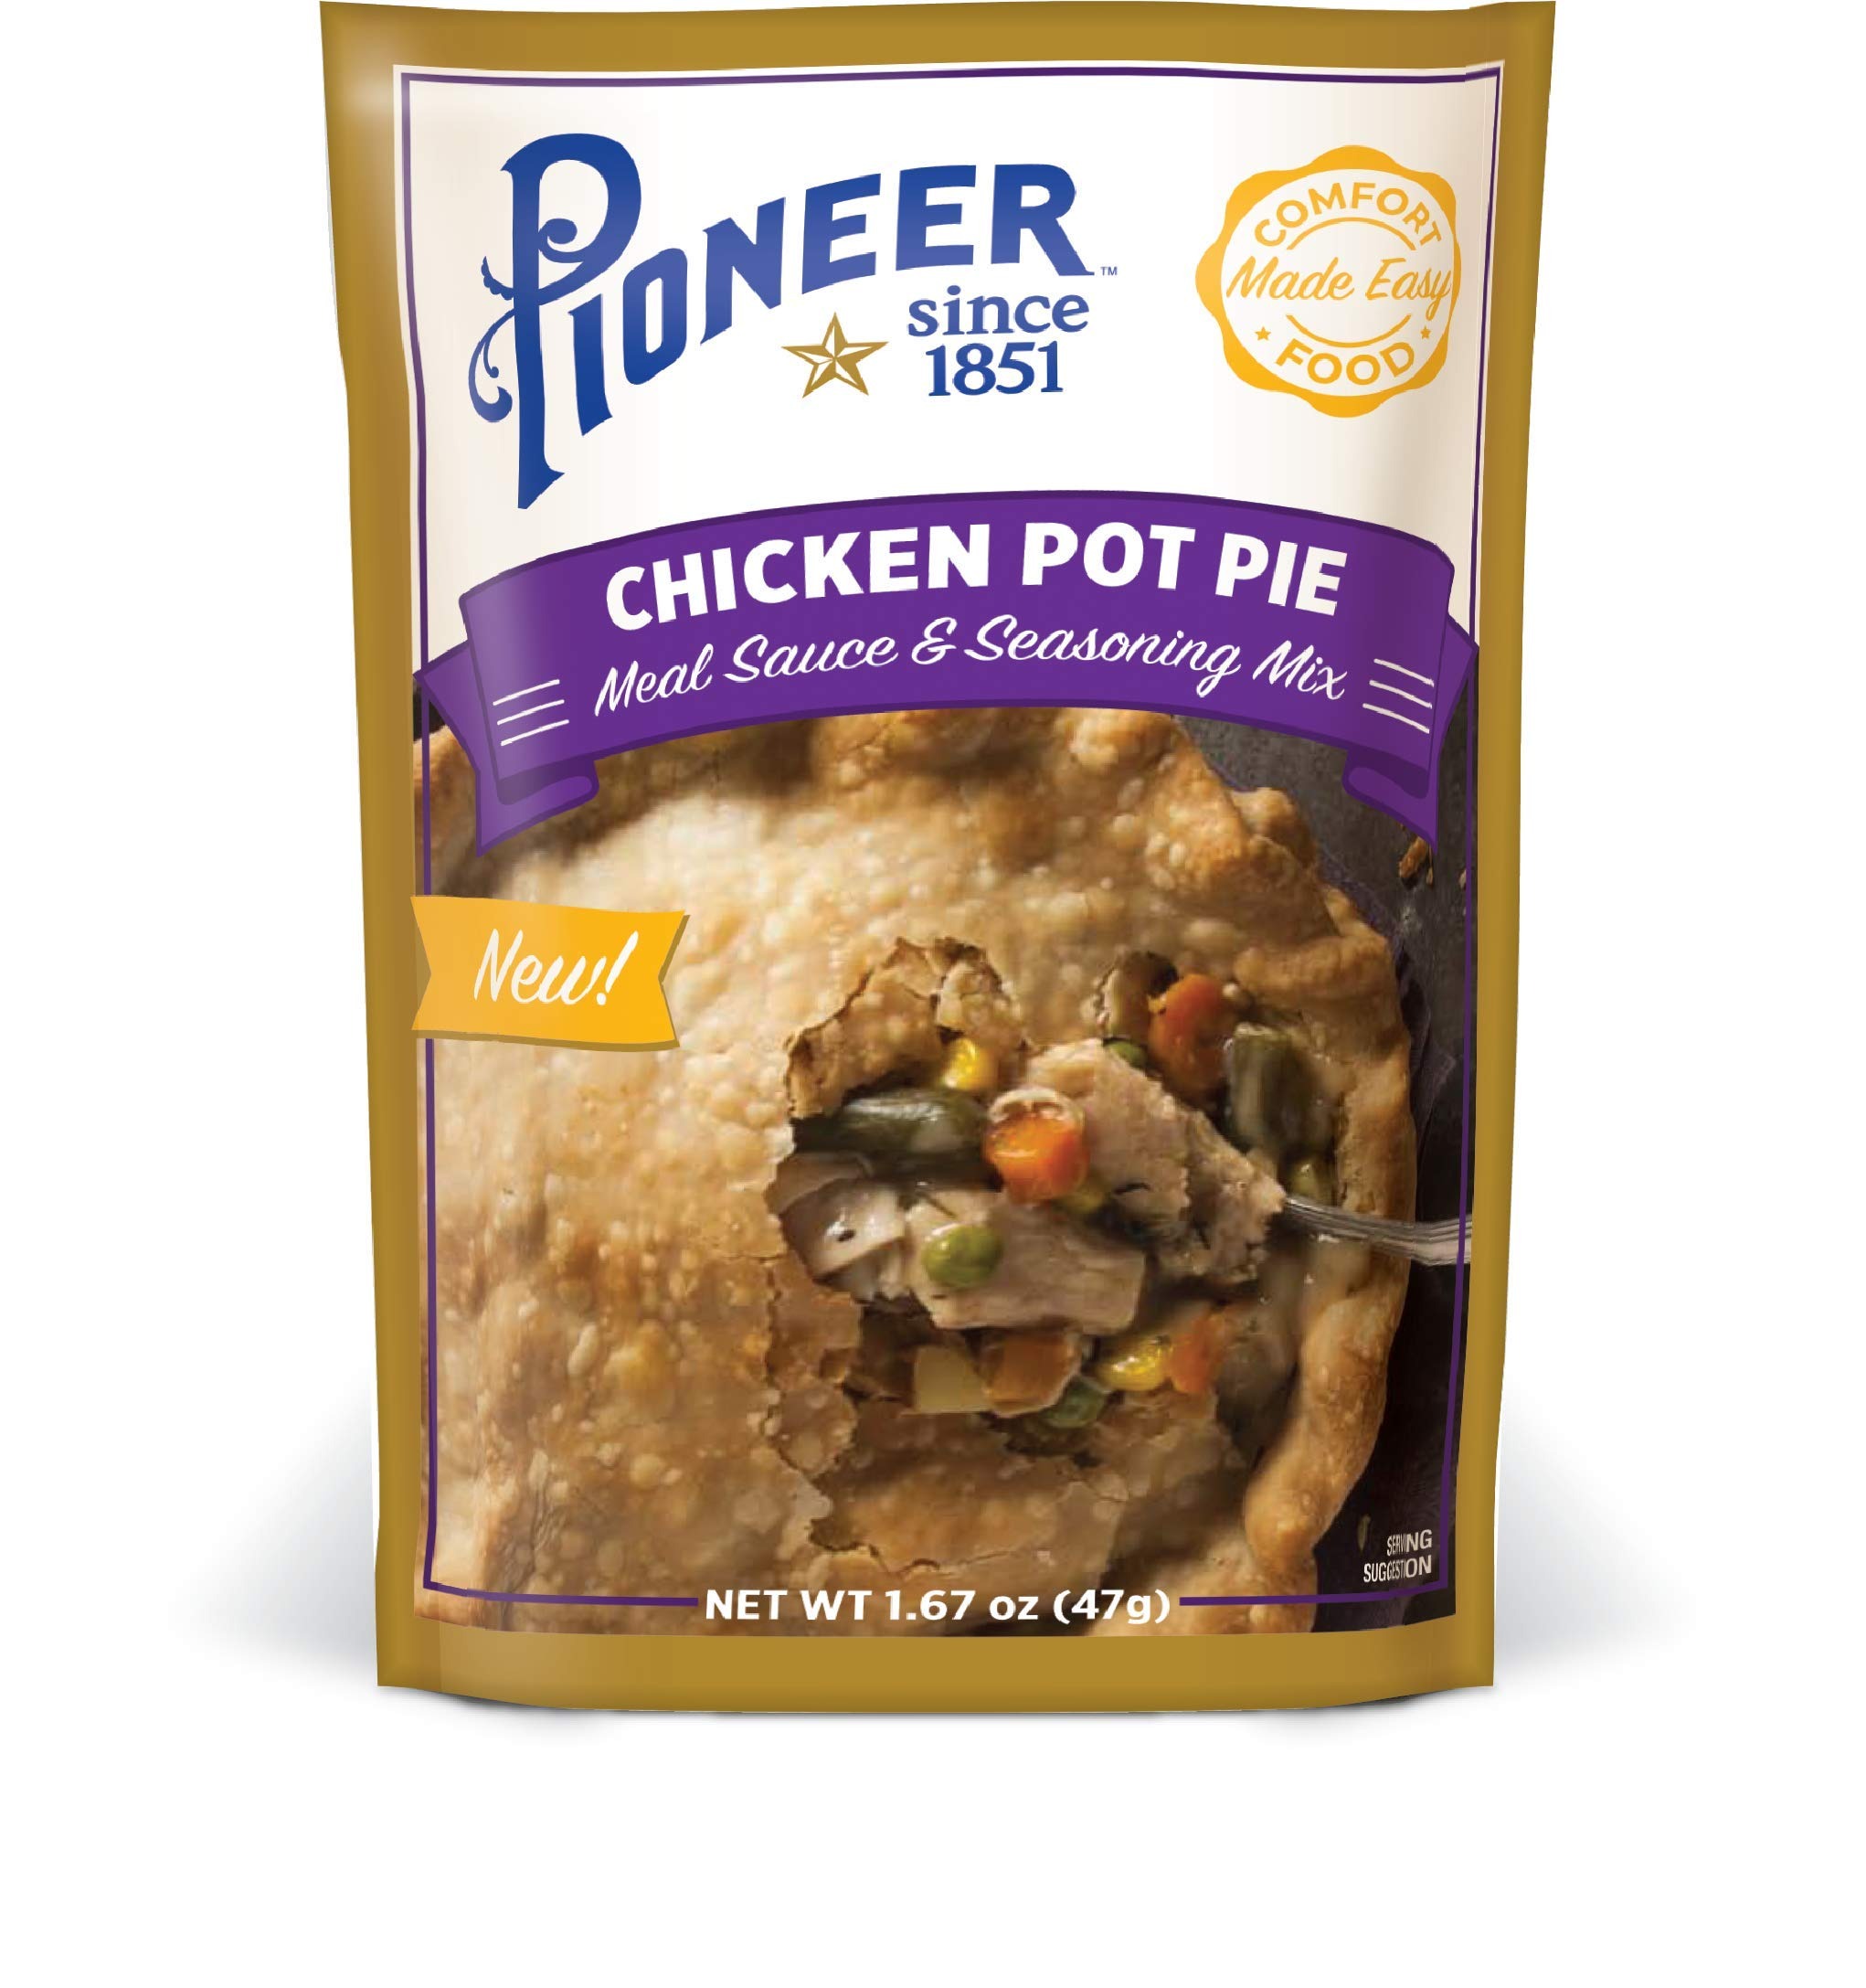
Item Name: Pioneer, Chicken Pot Pie Meal Sauce & Seasoning Mix, 1.67 Oz (Pack of 12)
Bullet Point 1: Each Pioneer Chicken Pot Pie Mix Packet Yields 4 Servings; With Simple and Easy Preparation Method Instructions
Bullet Point 2: Packed Full of Premium Ingredients and Conveniently Pre-Portioned; Just Add Water, Veggies, and Protien and Your Favorite Pie Crust! Voila!
Bullet Point 3: Pioneer Chicken Pot Pie Mix can be used Quickly and Easily Create a True Classic Comfort Meal Everyone Will Enjoy
Bullet Point 4: Pioneer Chicken Pot Pie Mix, Create a Classic American Home Cooked Meal that is Deliciously Flavored, Hearty, and Filled With Made From Scratch Taste
Bullet Point 5: Turning meals in memories since 1851
Bullet Point 6: ; Unit count type: Count
Value: 12.0
Unit: Count

Price: 13.95